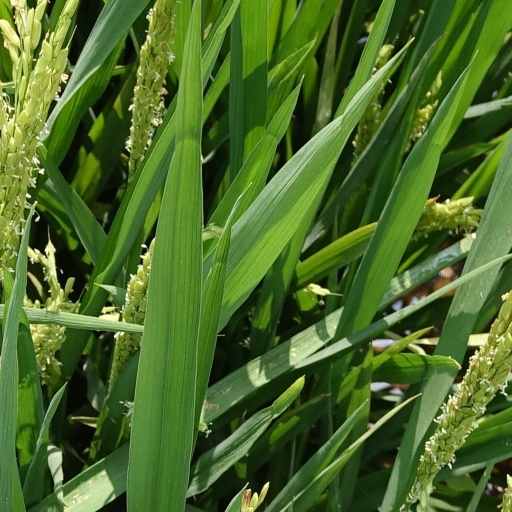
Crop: rice